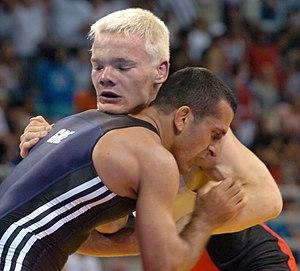
Artióm Kiouregkián, né Artiom Sarkisovitch Kioureghian le 9 septembre 1976 à Léninakan en RSS d’Arménie, est un lutteur grec d'origine arménienne spécialiste de la lutte gréco-romaine.
Håkan Erik Nyblom, né le 26 novembre 1981 à Vaasa, est un lutteur danois spécialiste de la lutte gréco-romaine.